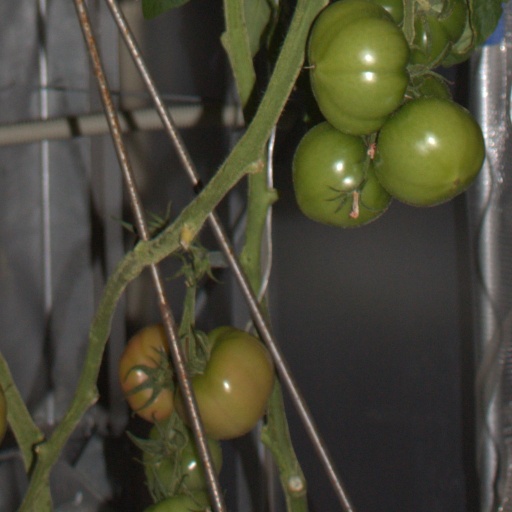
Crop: tomato